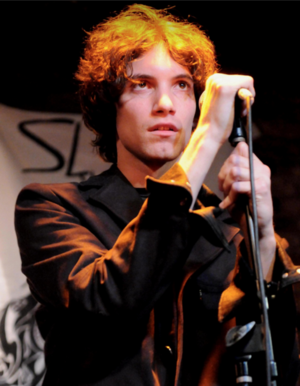
Ninja Sex Party est un duo de comédie musicale américain composé de Dan Avidan et Brian Wecht. Au sein de ce groupe, Avidan et Wecht jouent respectivement les personnages de Danny Sexbang, exubérant et hypersexuel juif, un peu idiot, essayant constamment de coucher avec des femmes et Ninja Brian, un ninja muet et tueur en série. Ils se sont formés en 2009 à New York et sont actuellement basés à Los Angeles. Ils sont également connus pour être membre du groupe de rap basé sur les jeux vidéo, Starbomb, en collaboration avec Arin Hanson, avec qui ils animent la chaine Youtube Game Grumps depuis 2013.